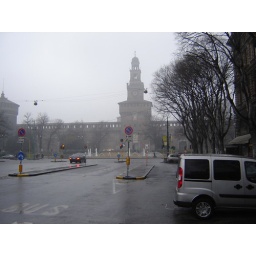
This beautiful castle was made of brick in the 1300's and was at one time home to the great Leonardo Divinci.